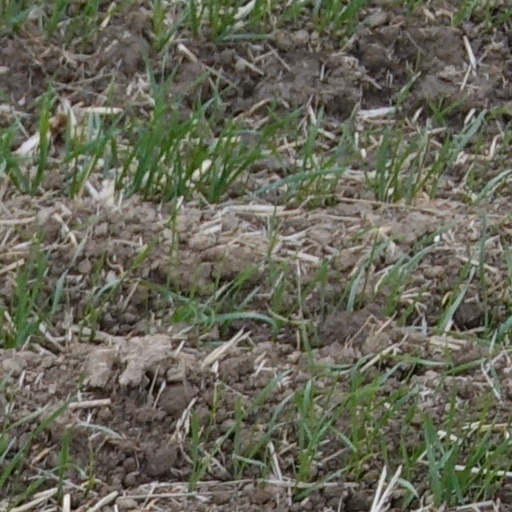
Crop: wheat